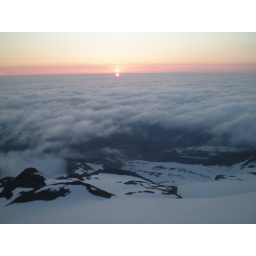
Here comes the sun rising above the carpet of clouds hanging out below. Nice and clear up here though.